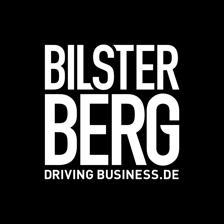
Building: Bilster Berg
Country: Germany
Year built: 2013
Bilster Berg Location Bad Driburg , North Rhine-Westphalia , Germany Time zone CET (UTC+1) CEST ( DST ) Coordinates 51°47′32″N 9°4′0.8″E / 51.79222°N 9.066889°E / 51.79222; 9.066889 Broke ground 27 September 2011 ; 13 years ago ( 2011-09-27 ) Opened 11 April 2013 ; 11 years ago ( 2013-04-11 ) Construction cost €34 million Architect Hermann Tilke Website bilster-berg .de Full Circuit (2013–present) Surface Asphalt Length 2.656 miles (4.274 km) Turns 19 Östschleife (2013–present) Length 1.491 miles (2.400 km) Turns 10 Westschleife (2013–present) Length 1.146 miles (1.845 km) Turns 12 The Bilster Berg Drive Resort is a private motorsports club for automotive enthusiasts and manufacturers with a 4.274 km (2.656 mi) long motor racing circuit in Pömbsen [ de ] , a district of the village of Bad Driburg in the Teutoburg Forest . The track is built on land formerly used by the British Army as an ammunition depot; it was designed by Hermann Tilke , with input from Walter Röhrl . History The site was used since the 1970s as an ammunition depot for the British Army of the Rhine . When Great Britain withdrew its forces in 1993 following German reunification , the 85 ha (210-acre) site reverted to its previous owner, Count Marcus von Oeynhausen [ de ] -Sierstorpff. The Count, a motorsports enthusiast, thought the site would be suitable for a motorsports track; his earlier attempt to build a track there was stymied by the 2008 financial crisis . It was the first track built in West Germany in 80 years, and was designed by Hermann Tilke, who waxed enthusiastically about building a track with a constant gradient. Design Because of its seclusion and relative anonymity, it was envisioned that it could be used for sensitive driving exercises, including manufacturer testing and advanced driving instruction for bodyguards or special forces. The track features 200 m (660 ft) of elevation change over its 4.274 km (2.656 mi) length, with maximum gradients of +21/-26% through 44 crests and dips and 19 turns. In 2019, the driving simulator software RaceRoom added Bilster Berg to its tracks. Lap times Bilster Berg does not record official lap times; in 2014, the Donkervoort D8 GTO set a lap record for regular production vehicles at 1:46.120, which the firm celebrated by releasing a limited Bilster Berg Edition. Lars Kern set a new record of 1:43.100 in a Porsche 911 (991.2) GT3 RS in 2020. The Volkswagen ID.R electric time attack car set the unofficial overall track record in 2020 with a lap time of 1:24.206. See also Circuito Ascari , a similar race resort in Spain Monticello Motor Club , a race resort in New York (state) References